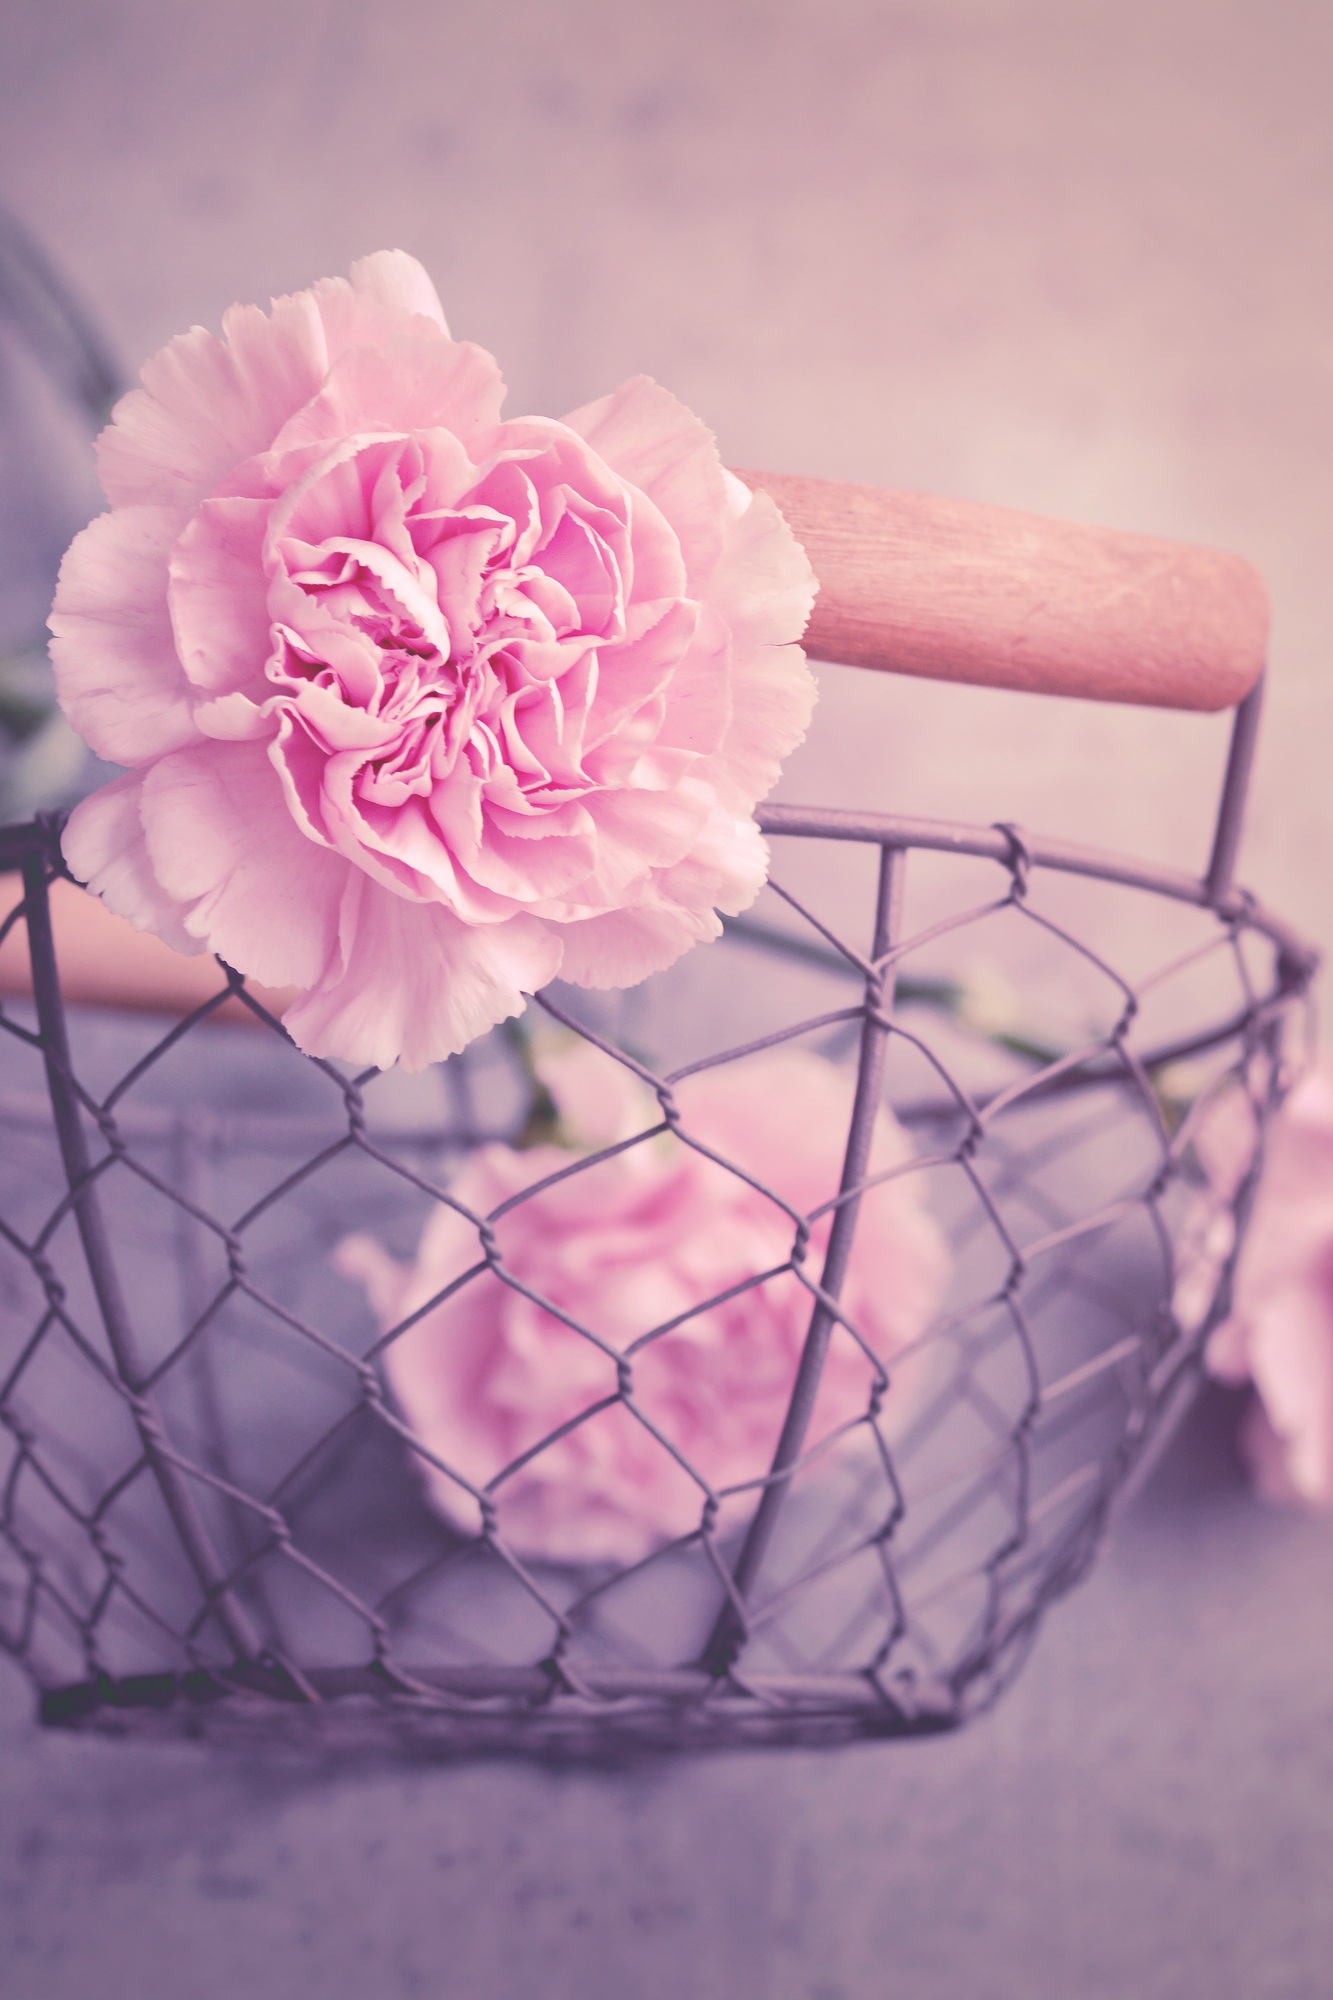
plant, flower, petal, basket, pink, close, flowers, petals, peony, cloves, flowering plant, flower bouquet, cut flowers, carnation pink, metal basket, land plant